Long March 6

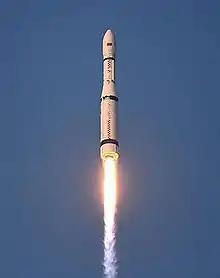
Maiden flight of Long March 6 rocket

Lists of launches for the related Long March 6A and Long March 6C can be found in their respective Wikipedia pages.